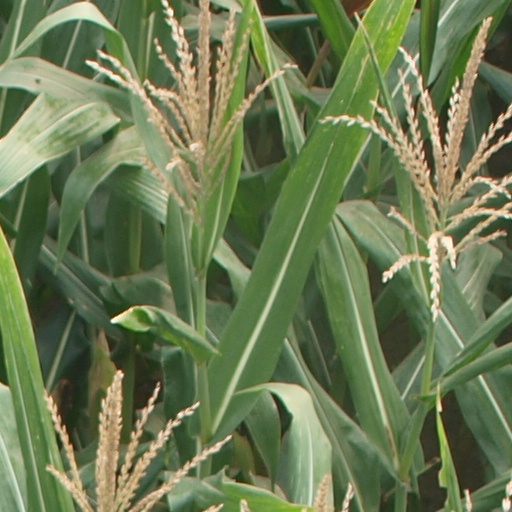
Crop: maize; corn